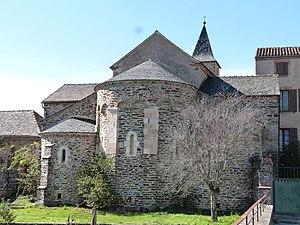
Chevet du Prieuré d'Ambialet